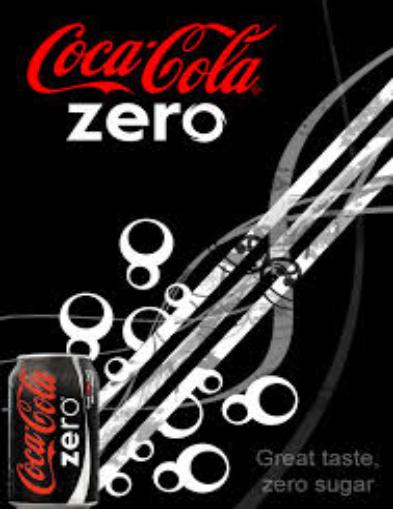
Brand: Coca-Cola Zero
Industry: Food